Thung Song Hong station

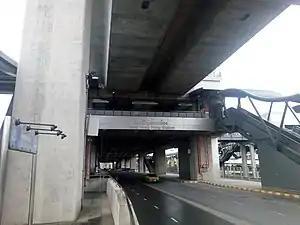

Thung Song Hong Station is a railway station in Lak Si District, Bangkok. It serves the SRT Dark Red Line.